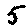
Label: 5